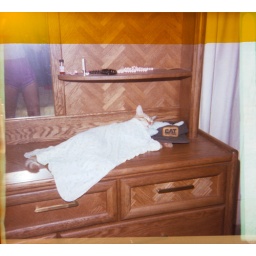
Gato (the best cat in the entire universe) sleeping on a CAT hat.